Offset agreement

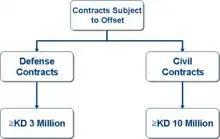
Kuwait Offset Program

New Guidelines for Kuwait Offset Program were published in 2007, following to a Minister of Finance directive, that regards all foreign procurements related to both military and non military contracts. The National Offset Company (NOC) is a state-owned company, and its activities in the Kuwait Offset Program are on behalf of the Ministry of Finance. The offset commitment is still at 35% of the monetary value of military contracts. Threshold is KD 3m, (for civilian contracts is KD 10m.) Since 2007 there have been fundamental changes, making offsets requirements more effective and complex, including the multipliers systems, with more attention on the tangible benefits for Kuwait.